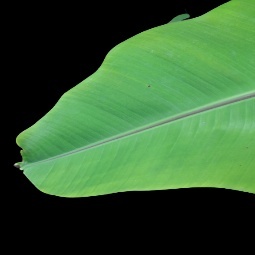
Label: Calcium